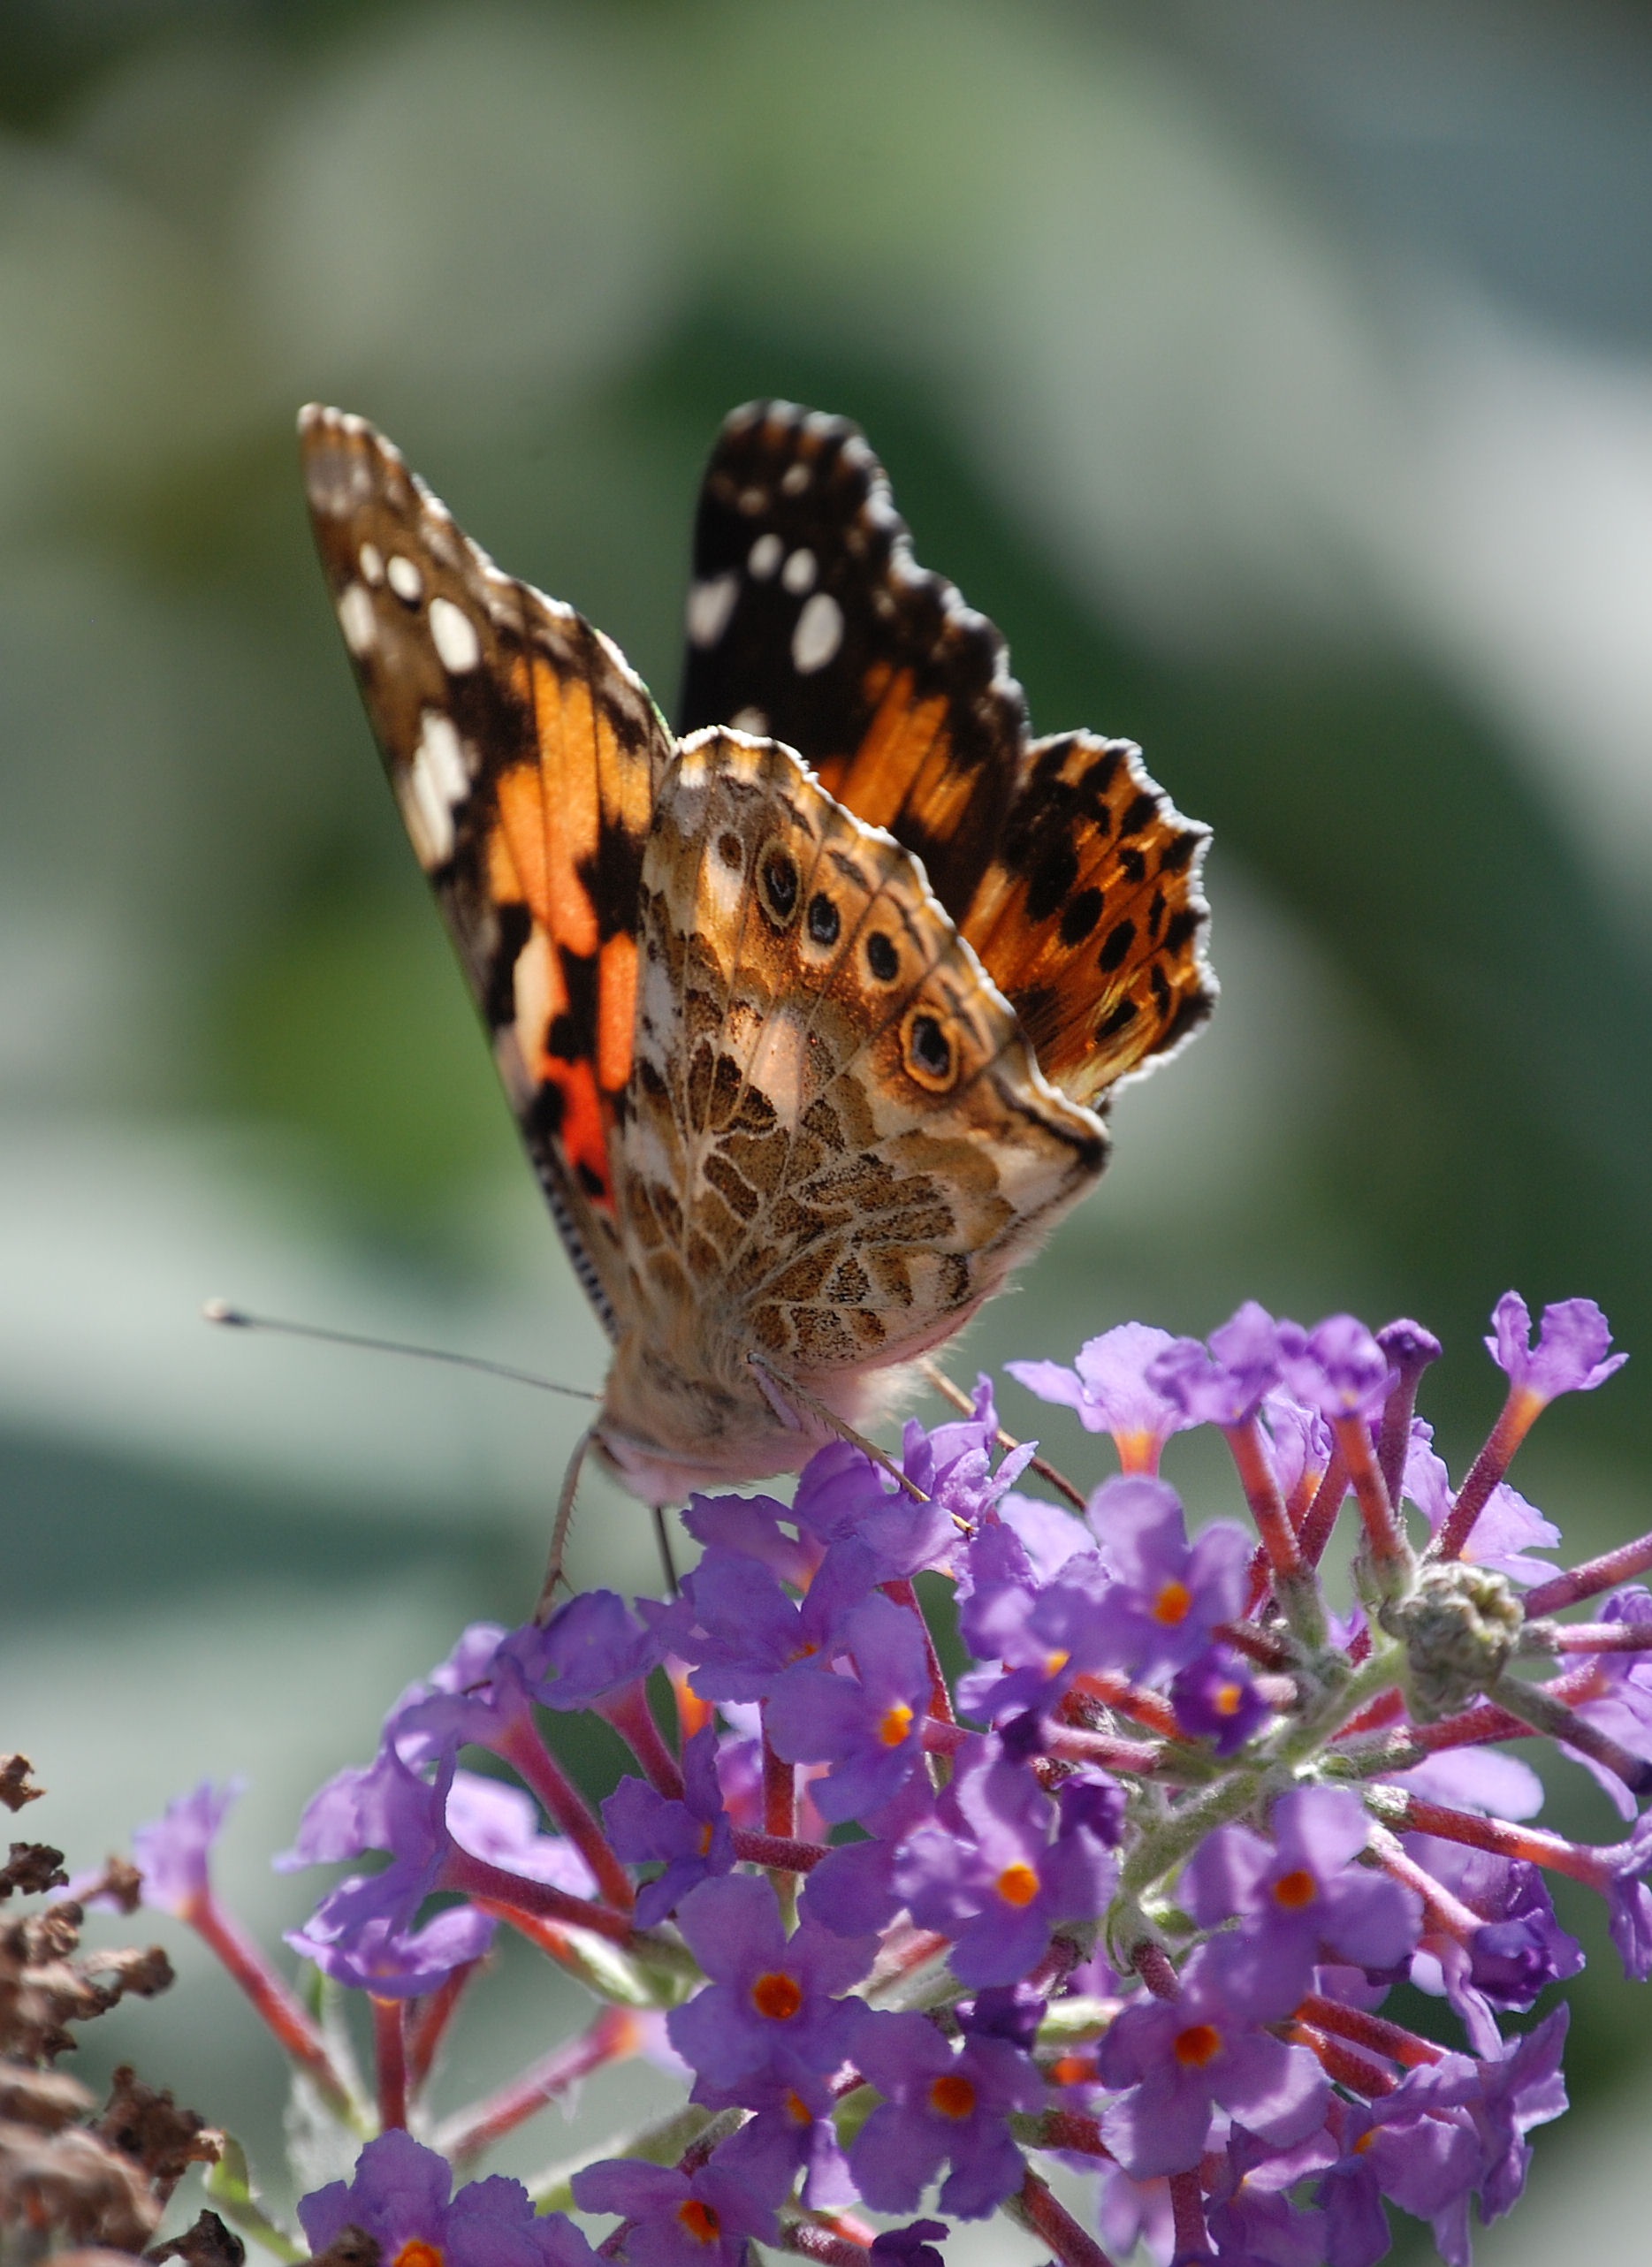
plant, photography, flower, petal, wildlife, insect, macro, butterfly, flora, fauna, invertebrate, close up, monarch butterfly, wings, nectar, buddleia, macro photography, arthropod, painted lady, pollinator, moths and butterflies, lycaenid